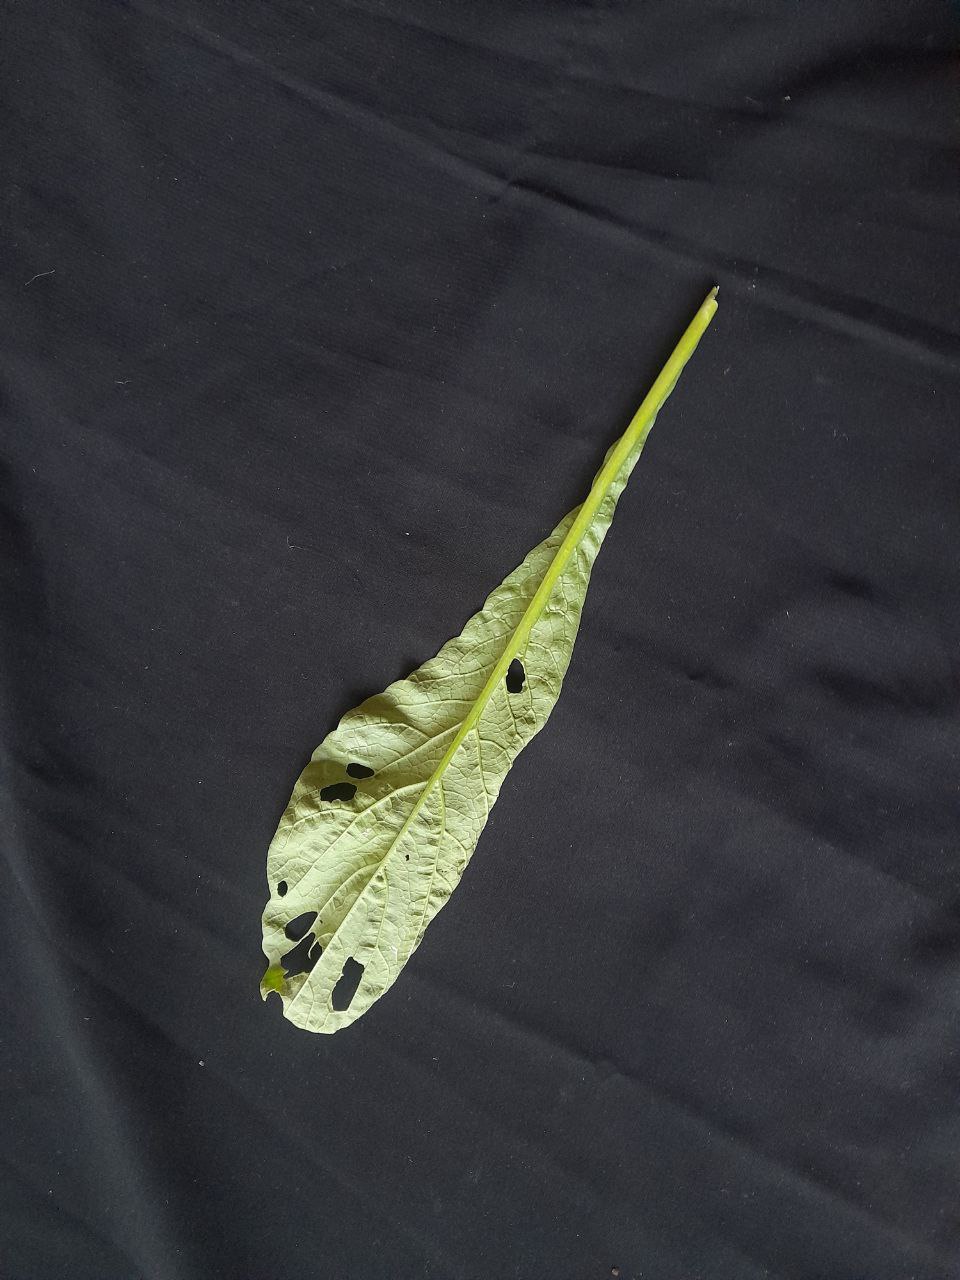
Label: flea beetle